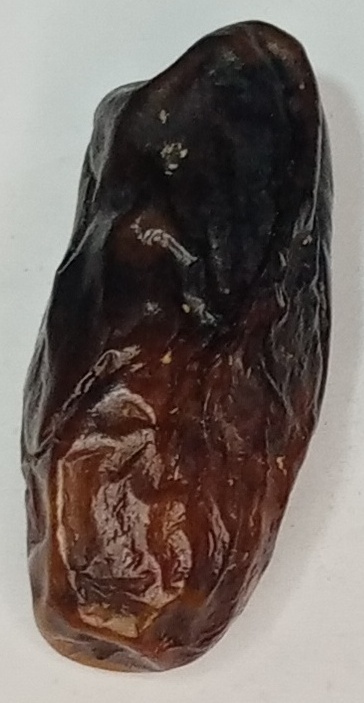
Variety: gajar
Size: large
Grade: grade-2